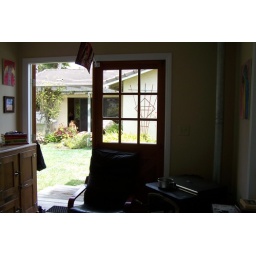
From the corner by the bathroom door looking out.